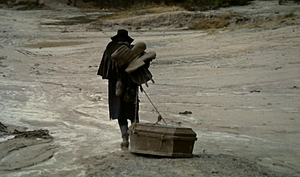
Django, est un personnage de fiction créé et apparu sous les traits de Franco Nero dans l'homonyme western spaghetti du film italo-espagnol réalisé par Sergio Corbucci, sorti en 1966.